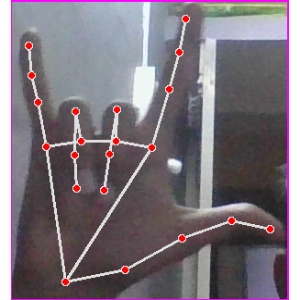
अक्षर: व